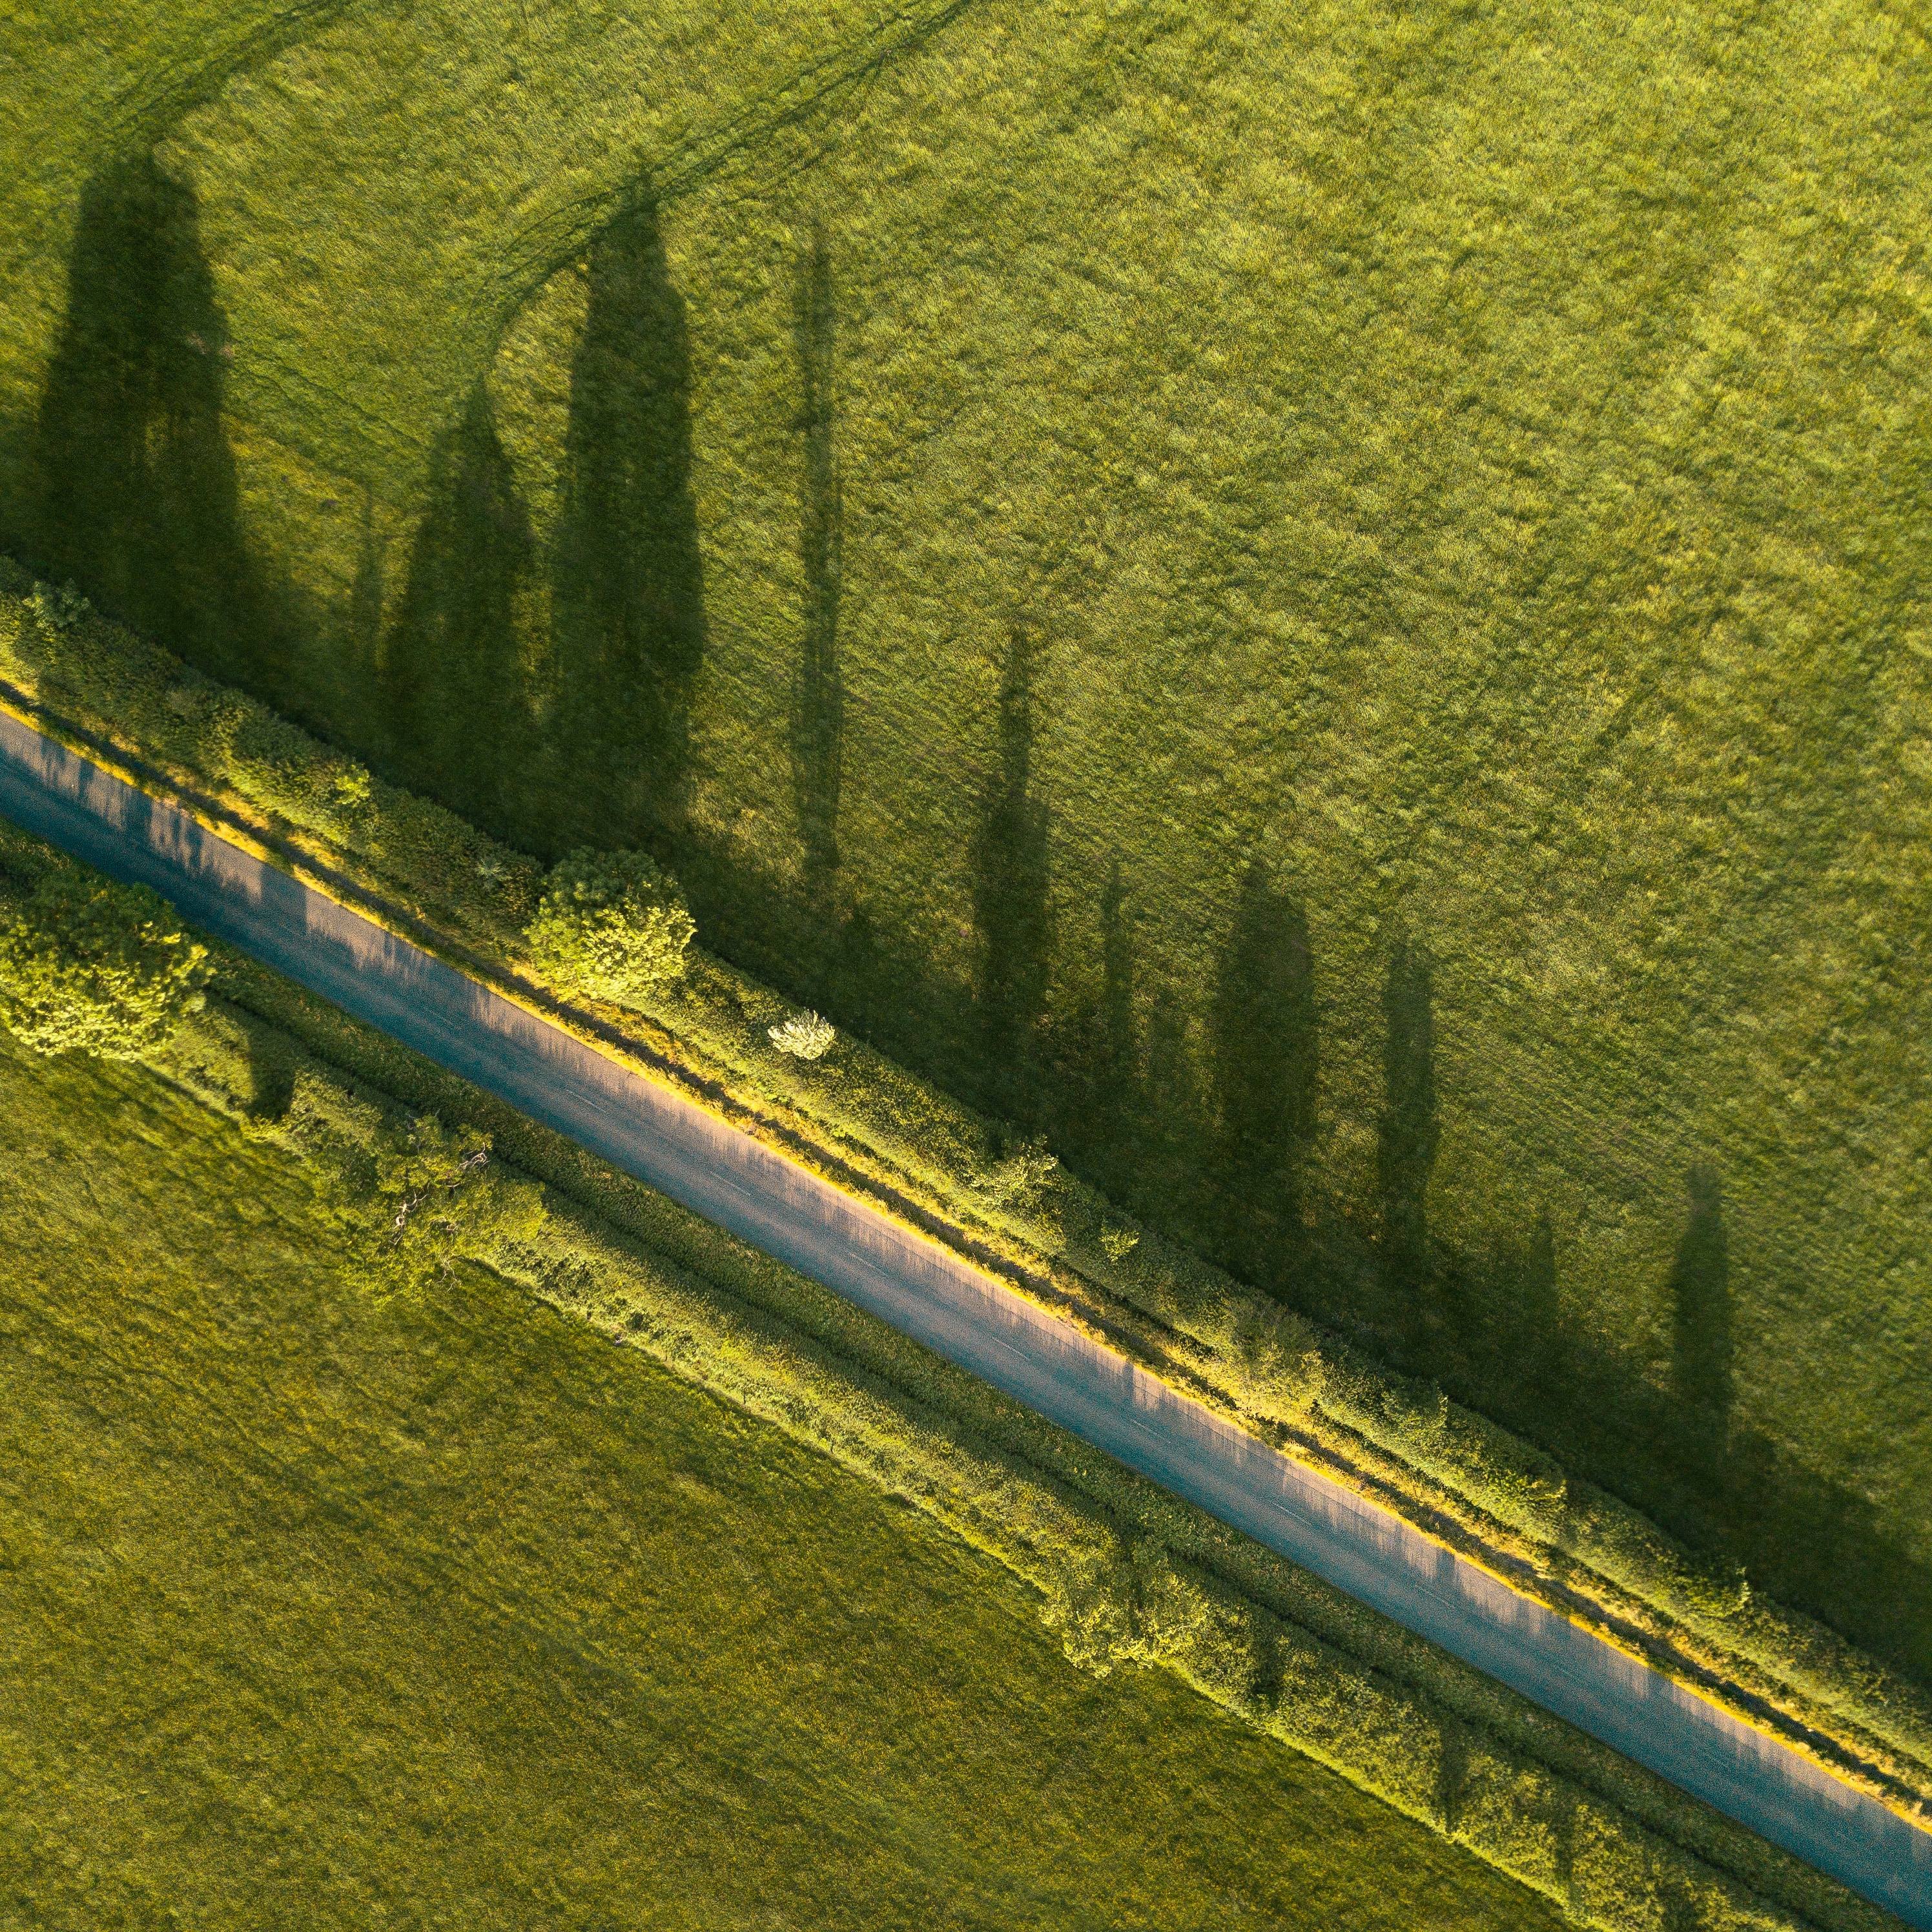
landscape, tree, grass, sky, road, field, meadow, hill, green, crop, pasture, agriculture, grassland, vegetation, plantation, rural area, bird's eye view, aerial photography, biome, grass family